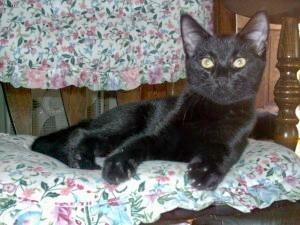
Breed: Bombay